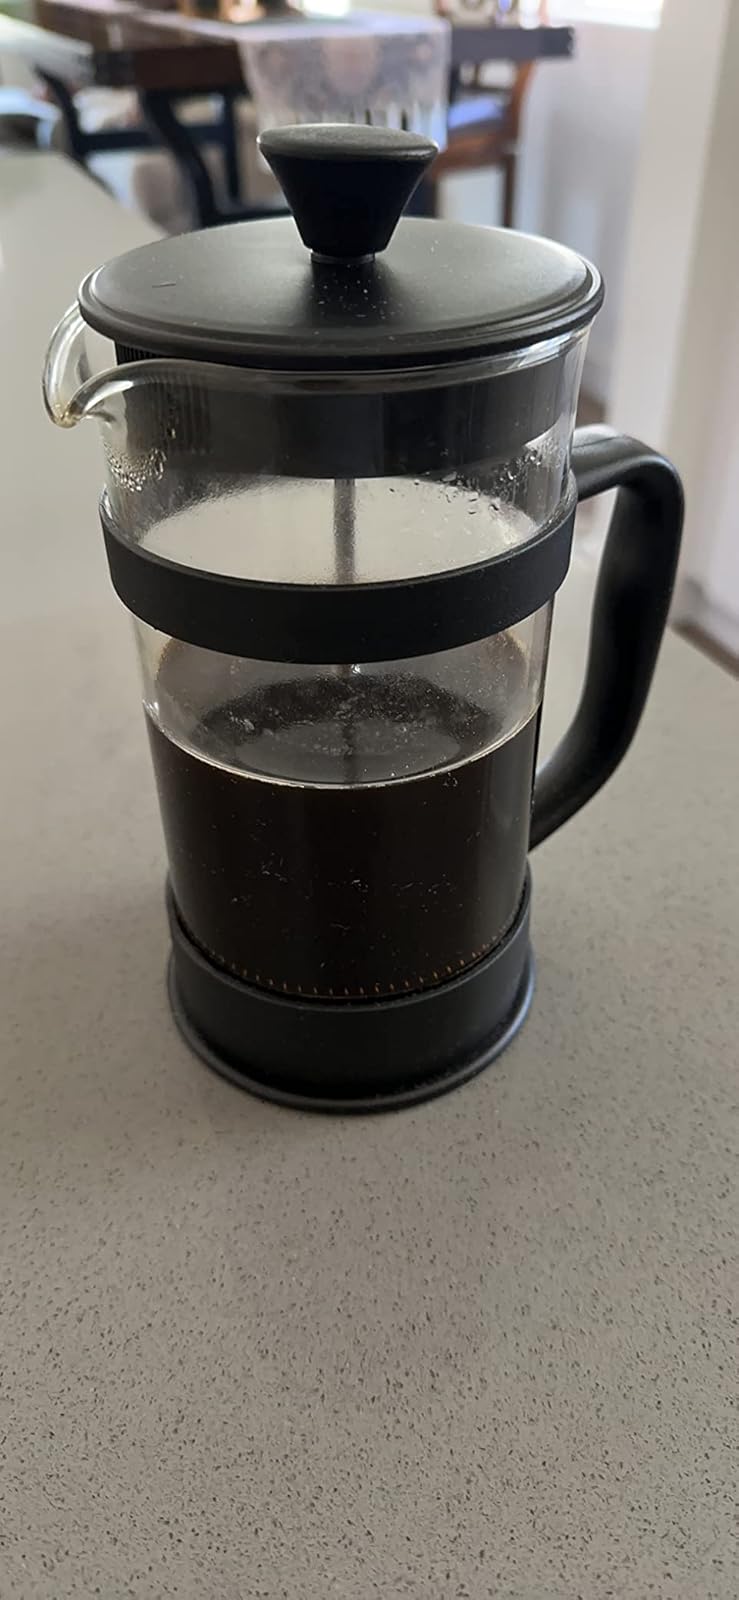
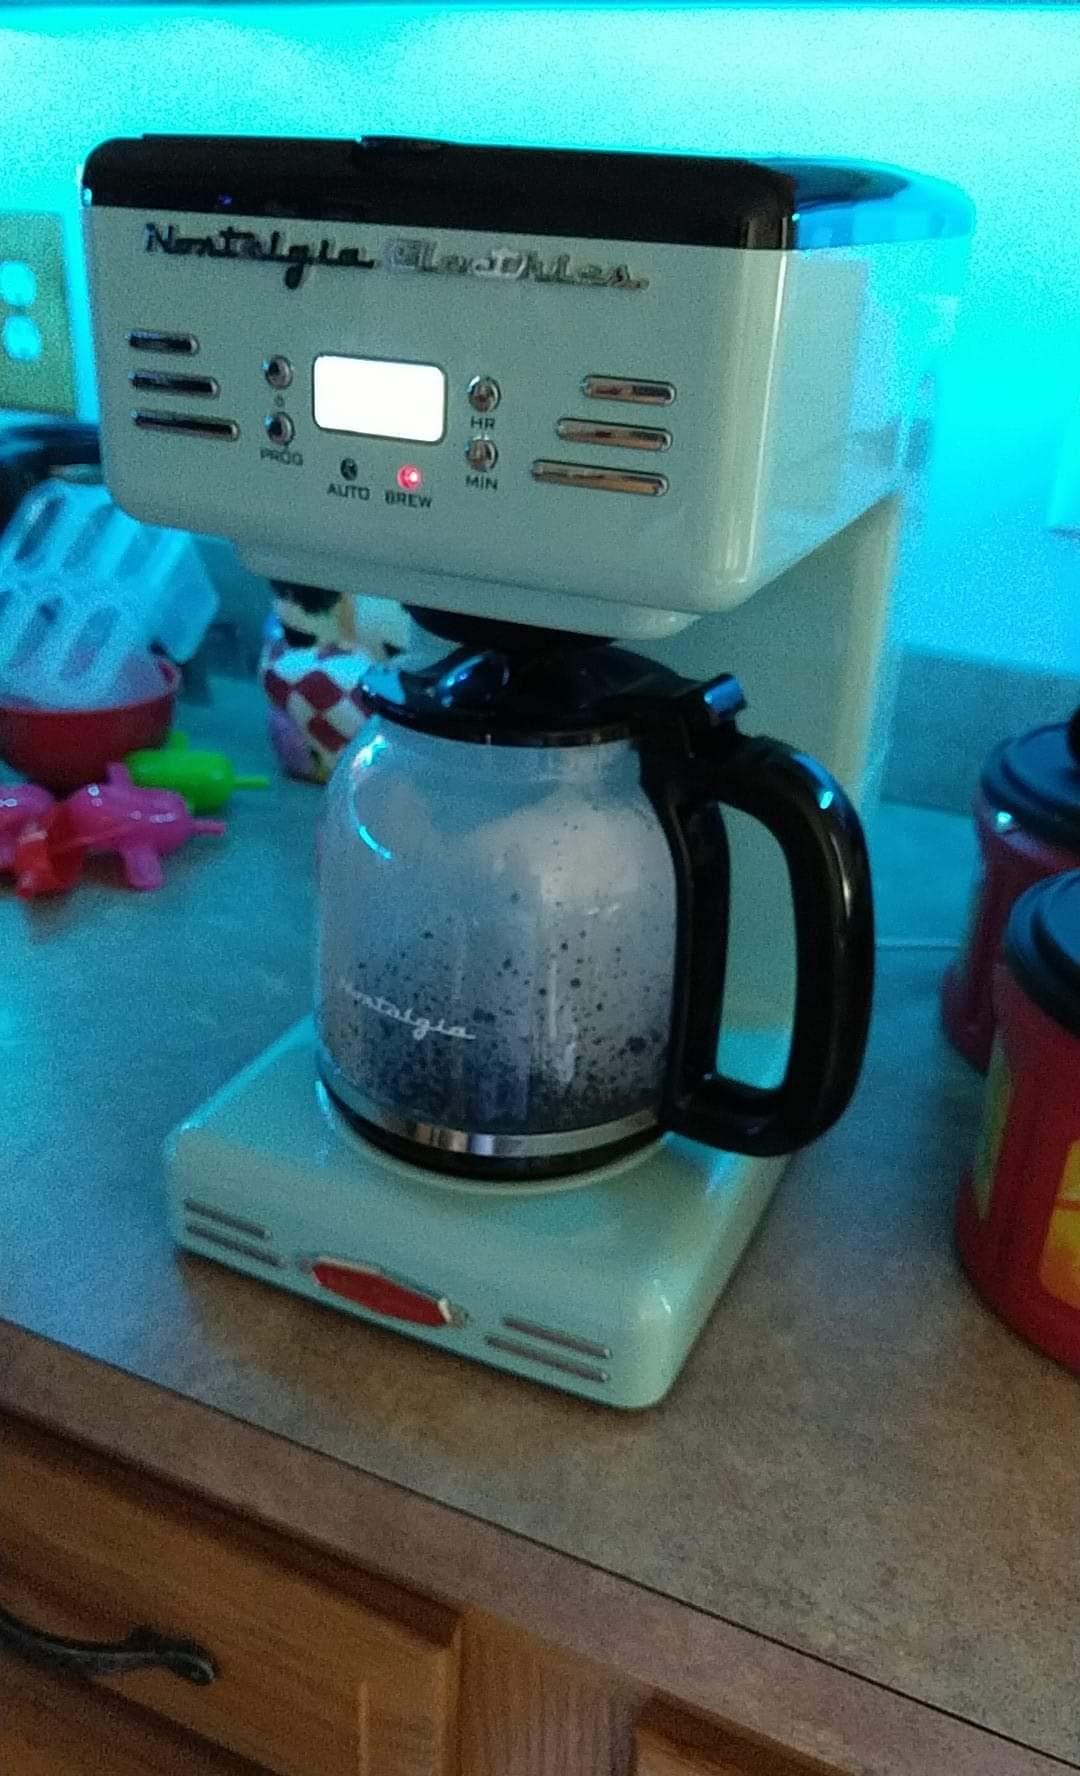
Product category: items_tea
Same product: no